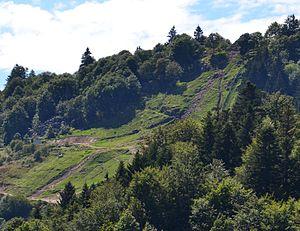
La piste de montée impossible du Moutier des Fées à La Bresse.
La montée impossible est une course motocycliste individuelle où le compétiteur s'affronte à une côte naturelle, non revêtue, extrêmement difficile, ou réputée infranchissable. Le but est d'arriver au sommet le plus vite possible ou de monter le plus haut possible dans la pente. Les règlements sont très variables suivant les lieux et le plus souvent les engins utilisés sont des prototypes.
Le col de Grosse Pierre est un col du massif des Vosges, culminant à 954 mètres d'altitude. Il est situé dans le département des Vosges et relie La Bresse à Gérardmer.